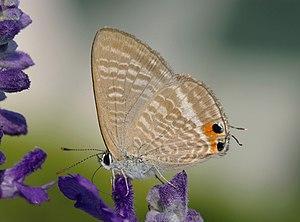
Azuré porte-queue 日本語: ウラナミシジミ（裏波小灰）